Philosopher's stone

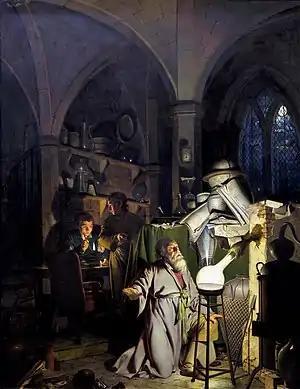
"The Alchymist, in Search of the Philosopher's Stone" by Joseph Wright of Derby, 1771

The philosopher's stone is a mythic alchemical substance capable of turning base metals such as mercury into gold or silver; it was also known as "the tincture" and "the powder". Alchemists additionally believed that it could be used to make an elixir of life which made possible rejuvenation and immortality.